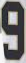
Number: 9